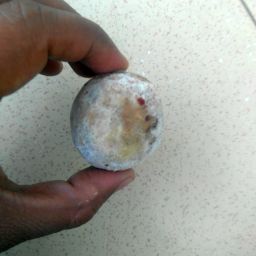
Fruit: Lime
Quality: Bad